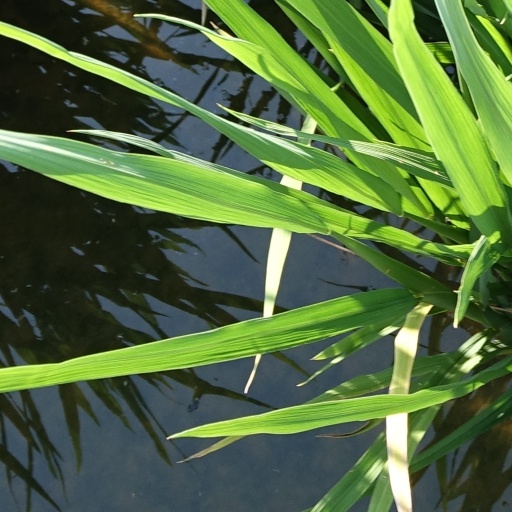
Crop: rice